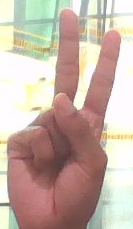
ASL sign: V